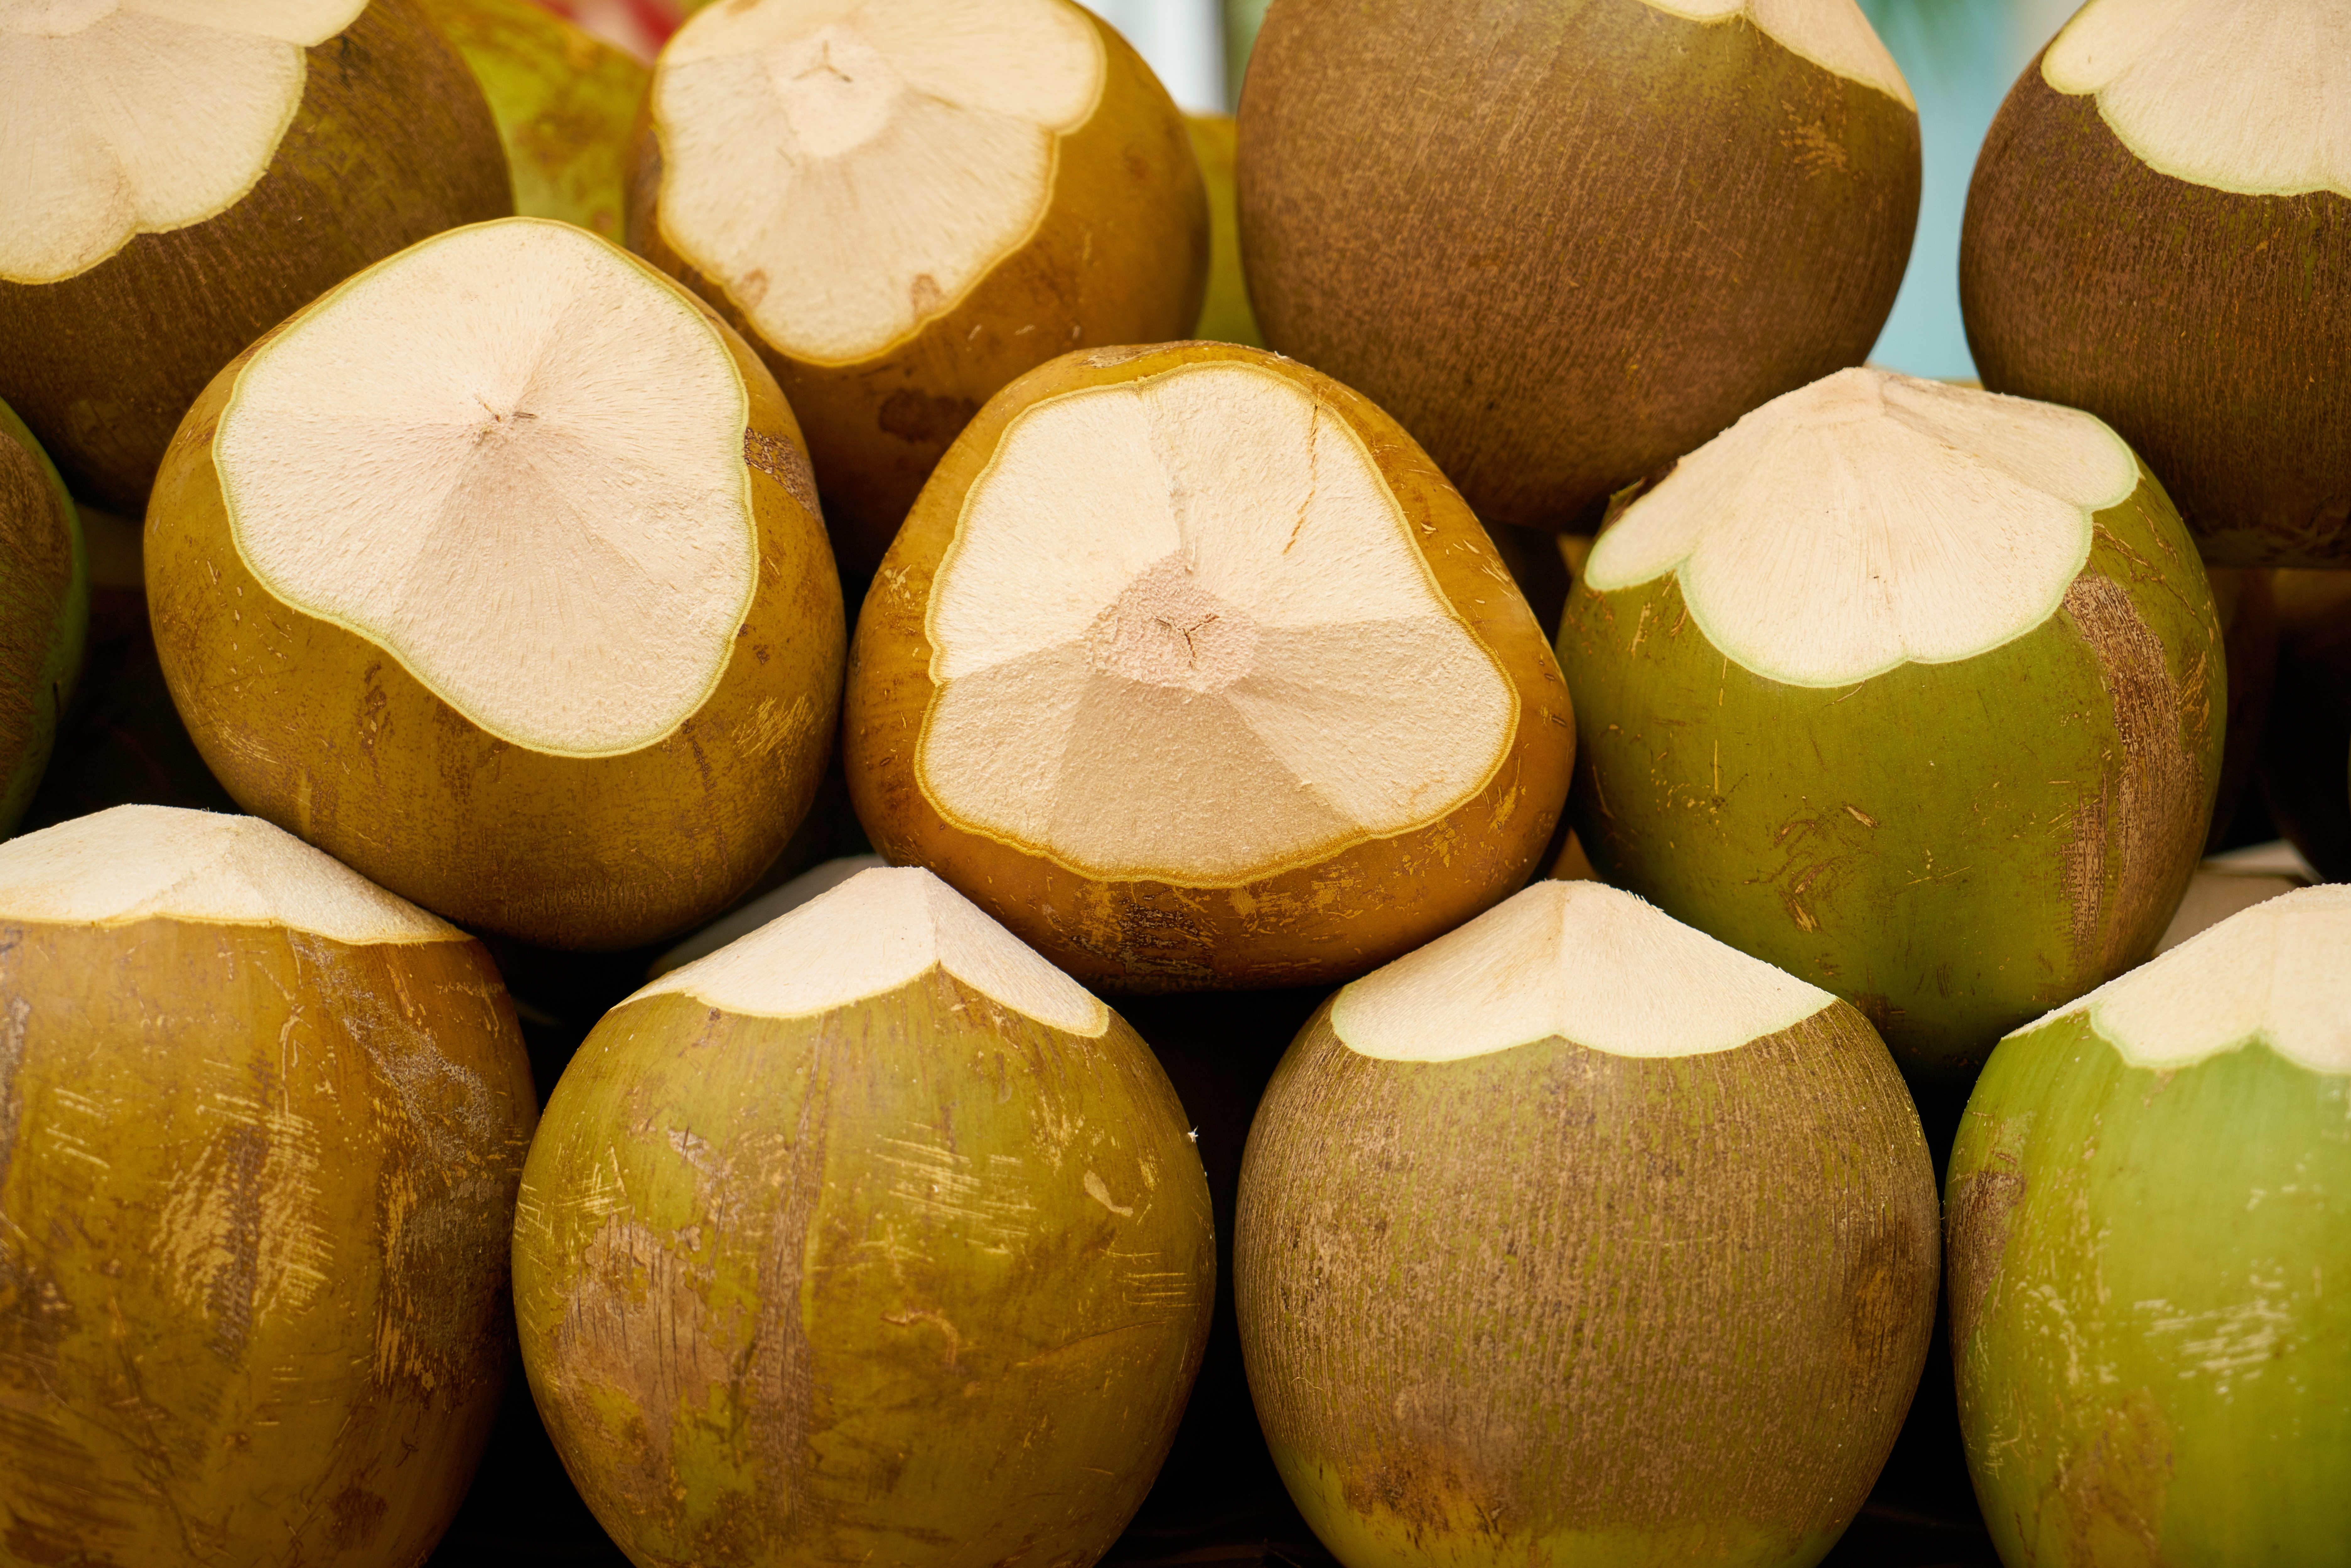
plant, fruit, asian, food, produce, tropical, beverage, market, juicy, healthy, delicious, coconut, tropical fruit, sunday, fruits, beautiful, flowering plant, land plant, india coconut